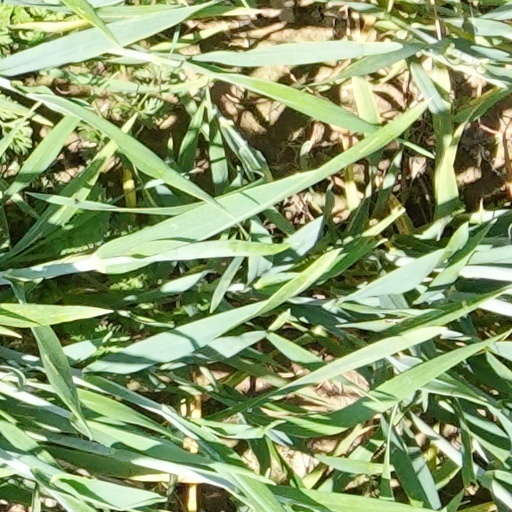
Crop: wheat